Gyumri City Stadium

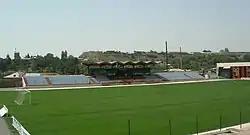
The main stand

The venue was reconstructed in 1999 and turned into an all-seater stadium. The total capacity of the stadium became 2,844 seats (1,413 at the western stand and 1,431 at the eastern stand).